Clemens August Graf von Galen

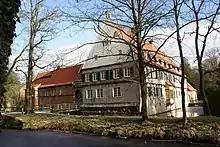
Galen was one of 13 children born to an old aristocratic family in Burg Dinklage.

Clemens August was born in Dinklage, the eleventh of thirteen children of Reichstag minister Ferdinand Heribert Graf von Galen of the Catholic Centre Party and his wife Elisabeth Gräfin von Spee. He was born into the Westphalian noble family von Galen. Christoph Bernhard von Galen (* 1606, † 1678), Prince-bishop of Münster, was his great-great-great-great-granduncle, and the social activist bishop Wilhelm Emmanuel von Ketteler (* 1811, † 1877) was his great-uncle. His upbringing at home is described by historians as strict, focused on faith, order, punctuality, and diligence. His mother was noted for her ascetic attitude, writing to her son on his name day in 1891: "Life is so short, and we are to purchase such a glorious eternity with it; not a day can be lost in securing this goal and doing something for God, no matter what position it may be."